Moroccan Division (France)

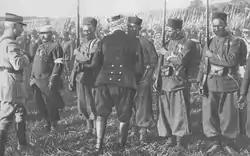
Generalissimo Joseph Joffre with soldiers of the Moroccan Division in 1915.

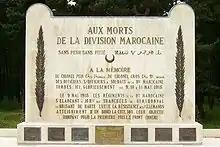
Moroccan Division Memorial.

A Monument was inaugurated in June 1925 at Givenchy-en-Gohelle on the plateau de Vimy, in front of the Canadian National Vimy Memorial, and renders homage to the Moroccan Division and the hundreds of thousands of Foreign soldiers engaged for France during the War.